Downtown Tampa

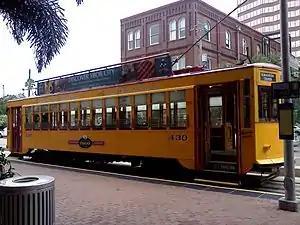
Street Car at Franklin and Whiting Street

Hillsborough Area Regional Transit (HART) operates Tampa's public transportation. HART operates many bus lines through downtown and also operates the TECO Line Streetcar, a 2.7 mile streetcar line that extends from central downtown through Channelside and into Ybor. HART's main hub, the Marion Transit Center is located in the north end of downtown and is serviced by 30 local and express routes and a future stop for HART's MetroRapid Green Line.